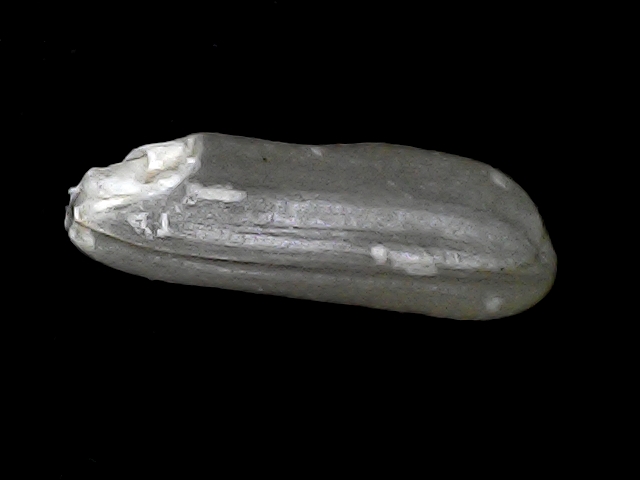
Rice variety: BD49